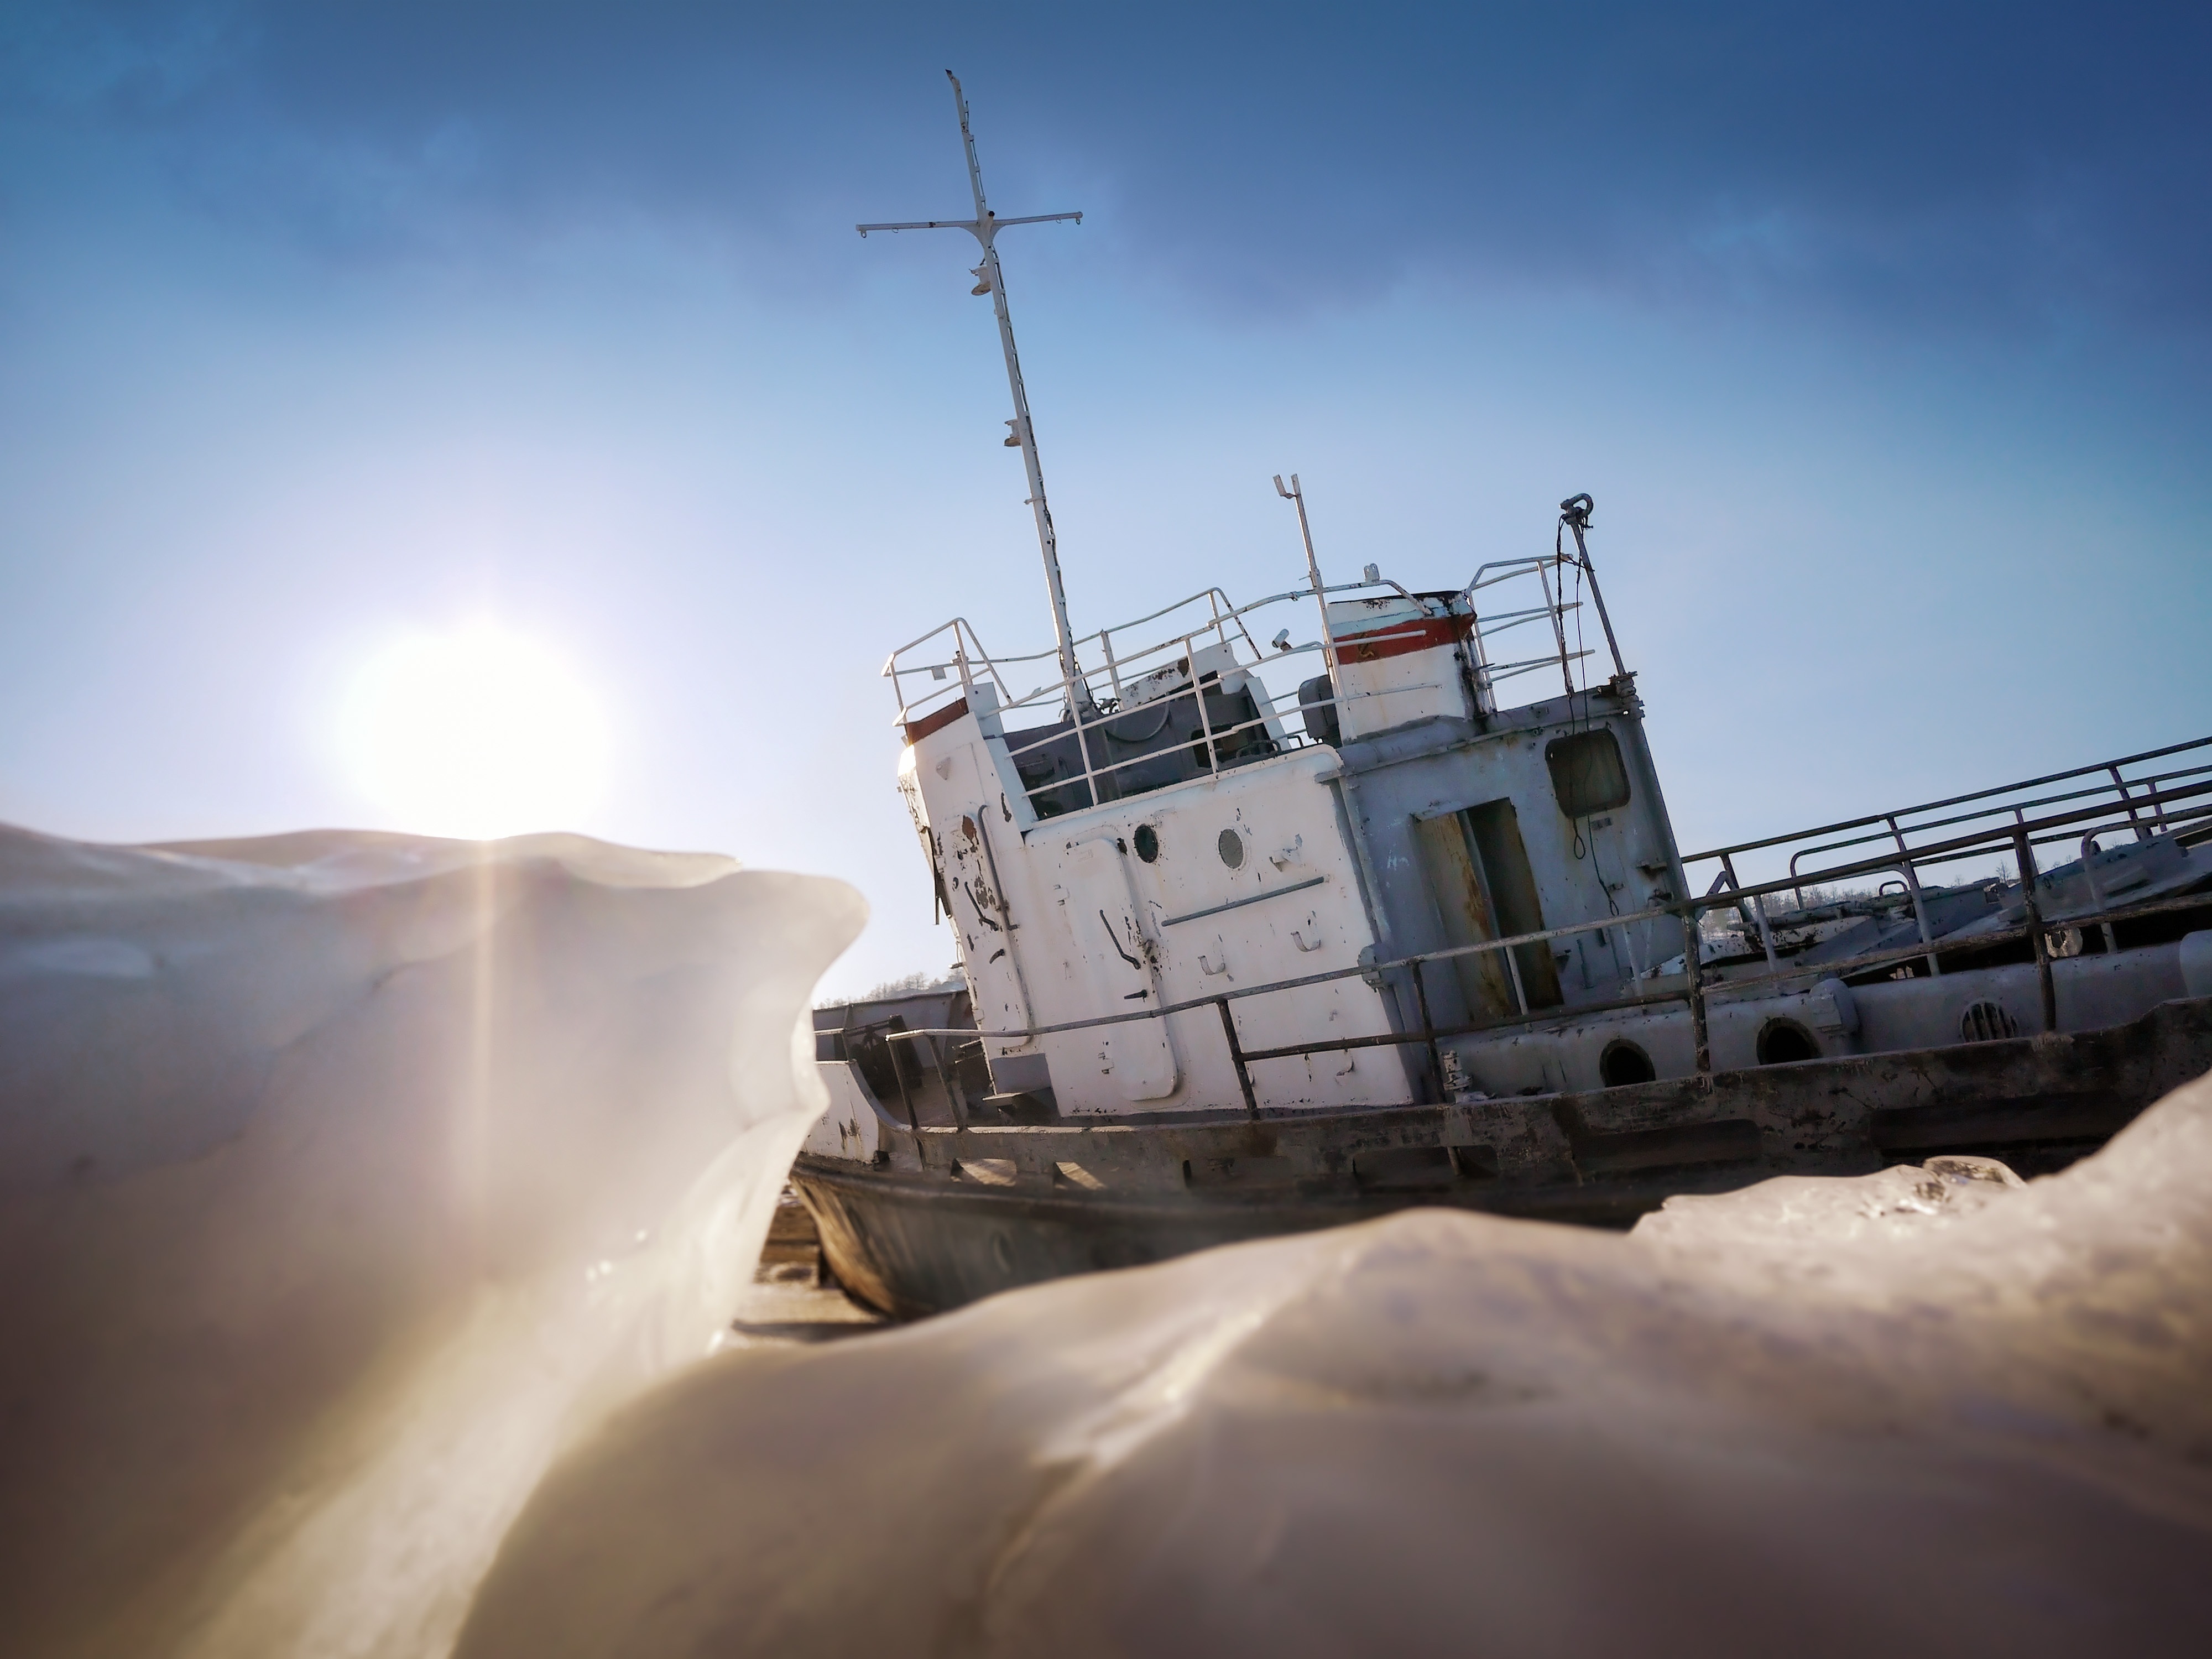
landscape, sea, water, outdoor, cold, winter, sun, lake, frost, old, ship, boot, ice, vehicle, frozen, blue, arctic, icy, history, fantasy, russia, watercraft, frisch, wintry, siberia, baikal, cutter, fishing vessel, baikalsee, left behind, winter time, block of ice, winter scene, ice rink, winter lake, ice formation, atmosphere of earth, cold winter